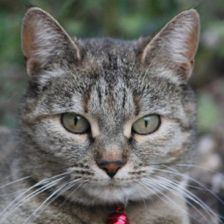
Label: animals